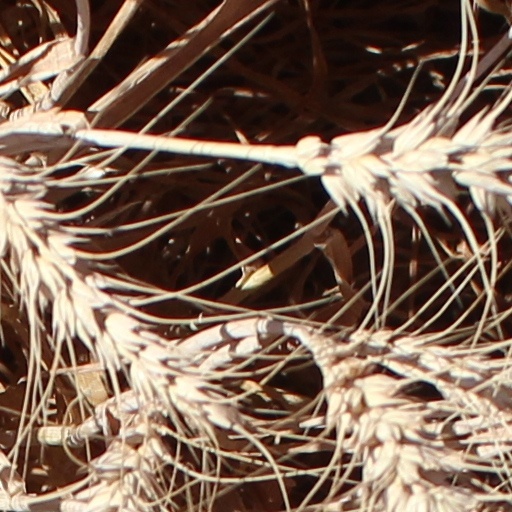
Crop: wheat